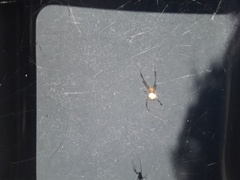
Species: Lactrodectus_hesperus